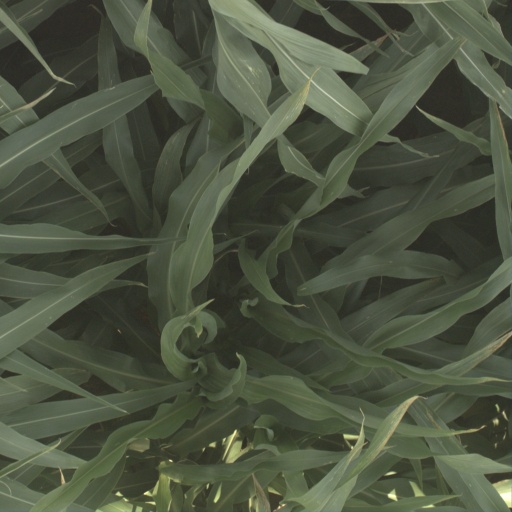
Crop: sorghum